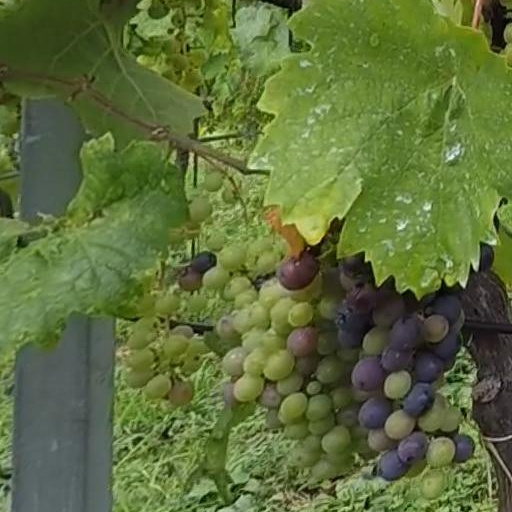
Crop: grape